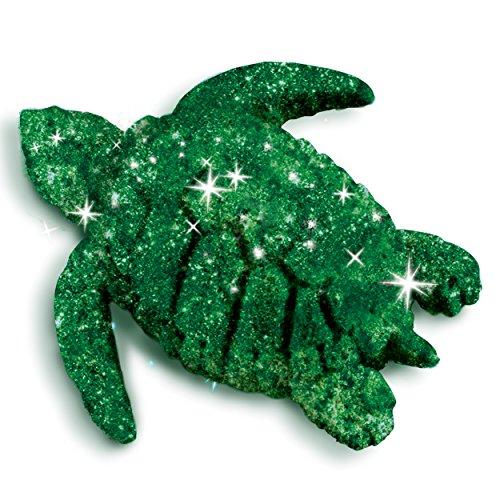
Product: Kinetic Sand, 1Lb Shimmering Emerald Green Magic Sand for Ages 3 & Up
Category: Toys & Games | Arts & Crafts | Craft Kits | Sand Art
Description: Shimmering Emerald Kinetic Sand is made for kids ages 3+.
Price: $9.99
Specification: ProductDimensions:7.2x1.8x8.5inches|ItemWeight:1.07pounds|ShippingWeight:1.2pounds(Viewshippingratesandpolicies)|DomesticShipping:ItemcanbeshippedwithinU.S.|InternationalShipping:Thisitemisnoteligibleforinternationalshipping.LearnMore|ASIN:B00NQBB7XE|Itemmodelnumber:20070314|Manufacturerrecommendedage:36months-5years